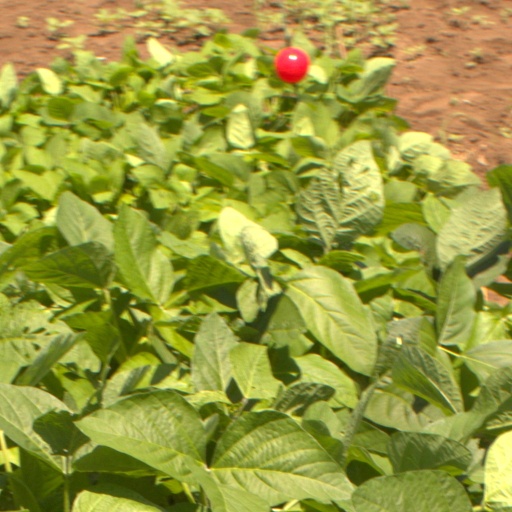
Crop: soybean